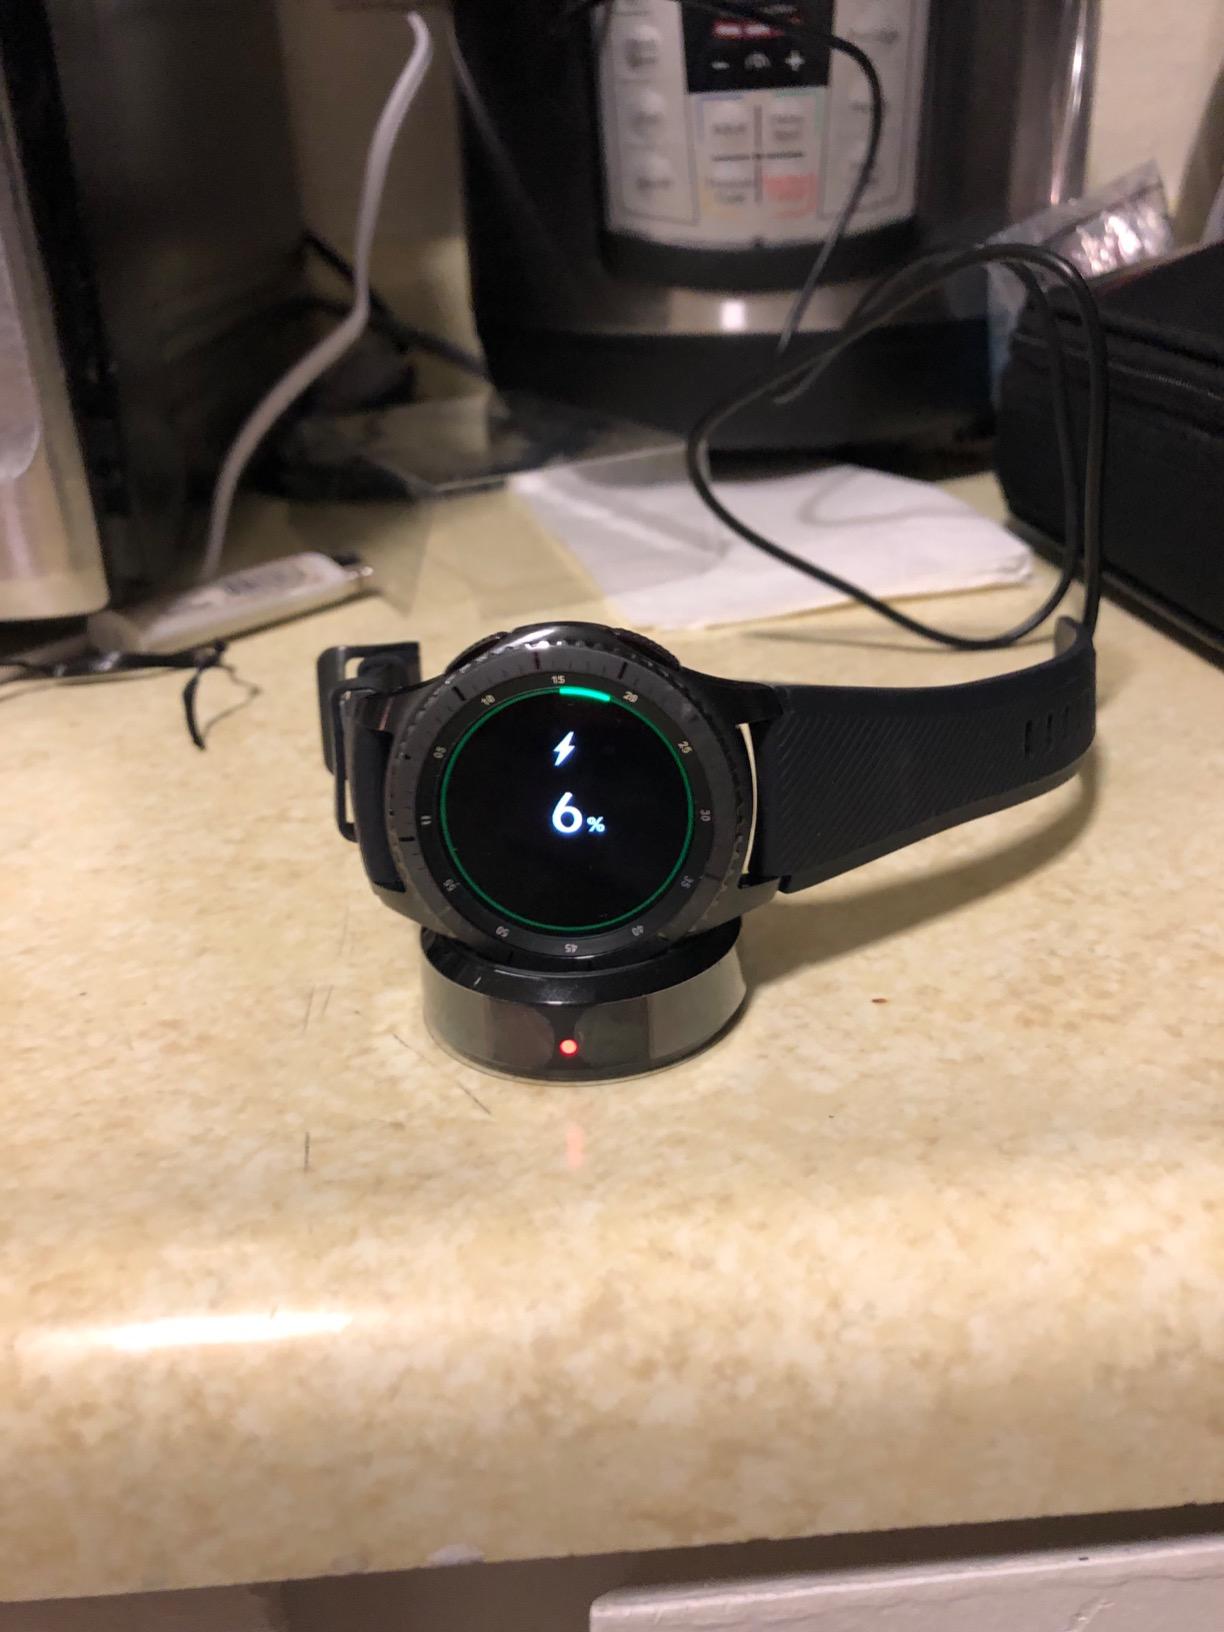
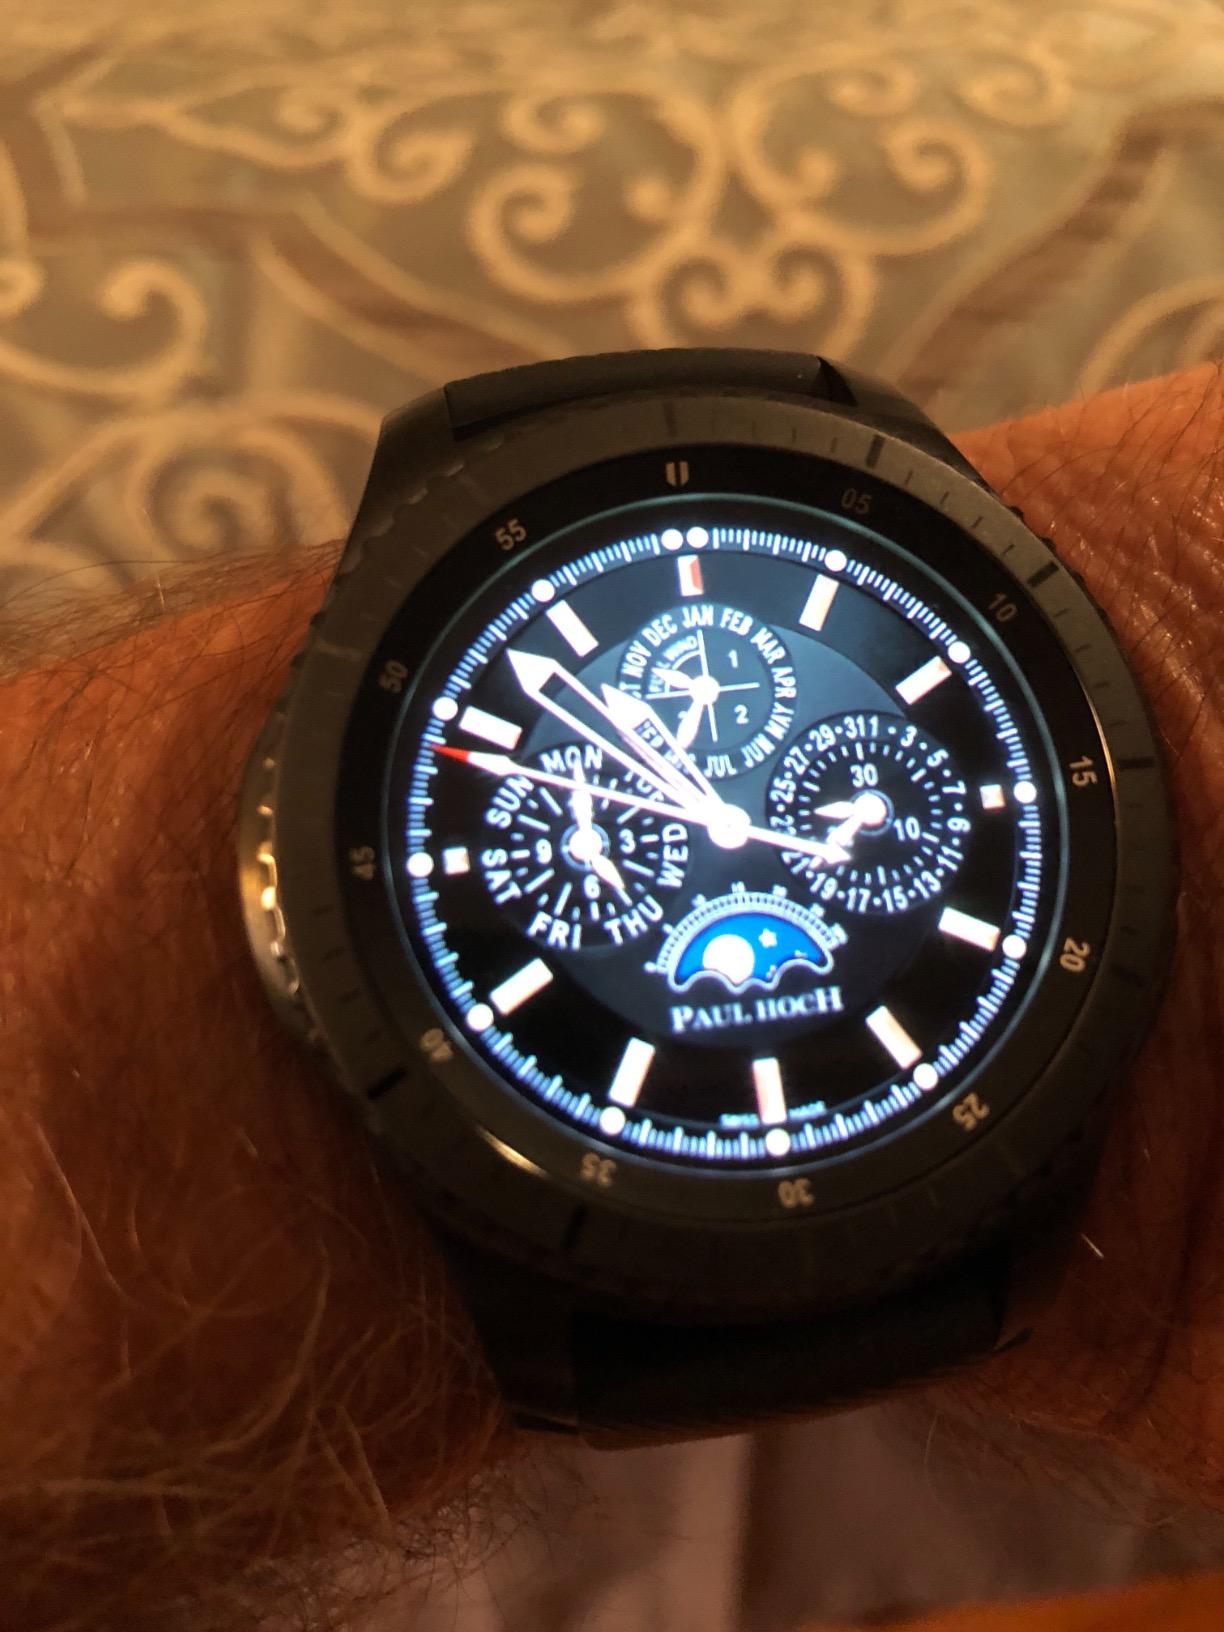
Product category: smartwatch
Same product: yes